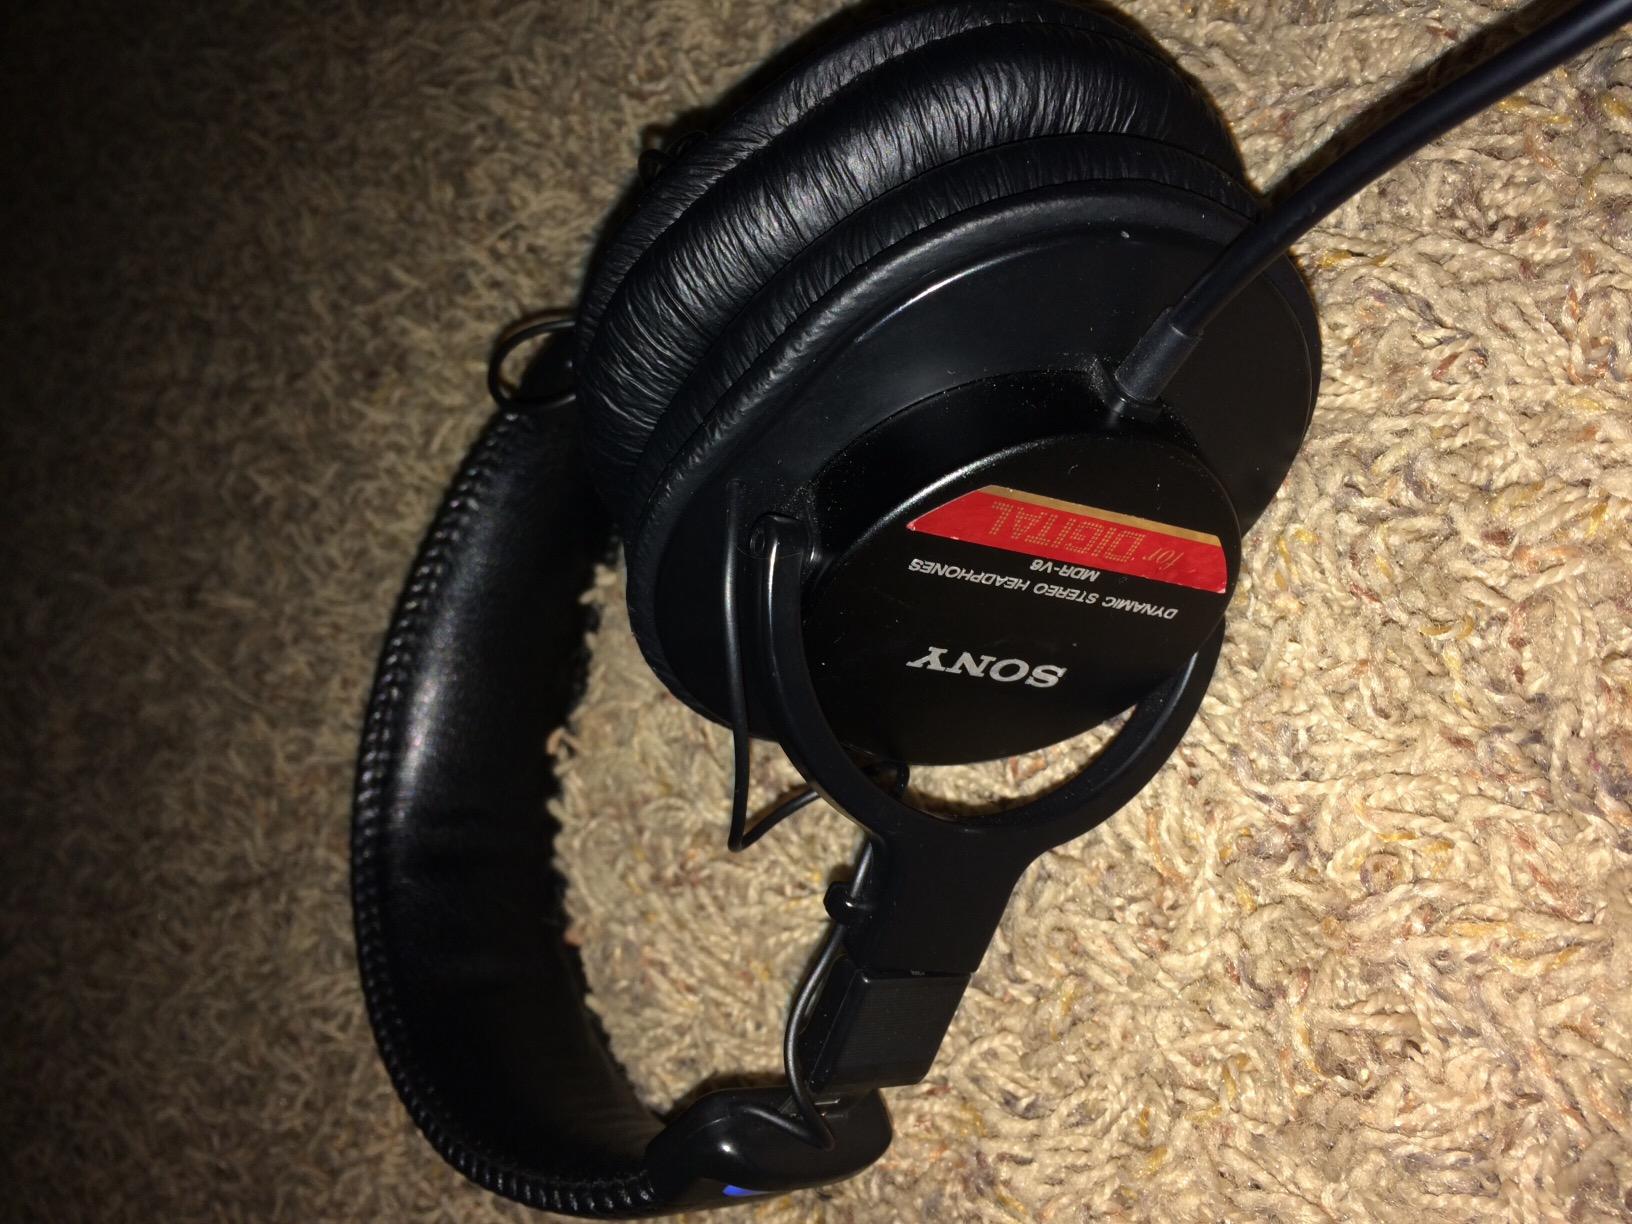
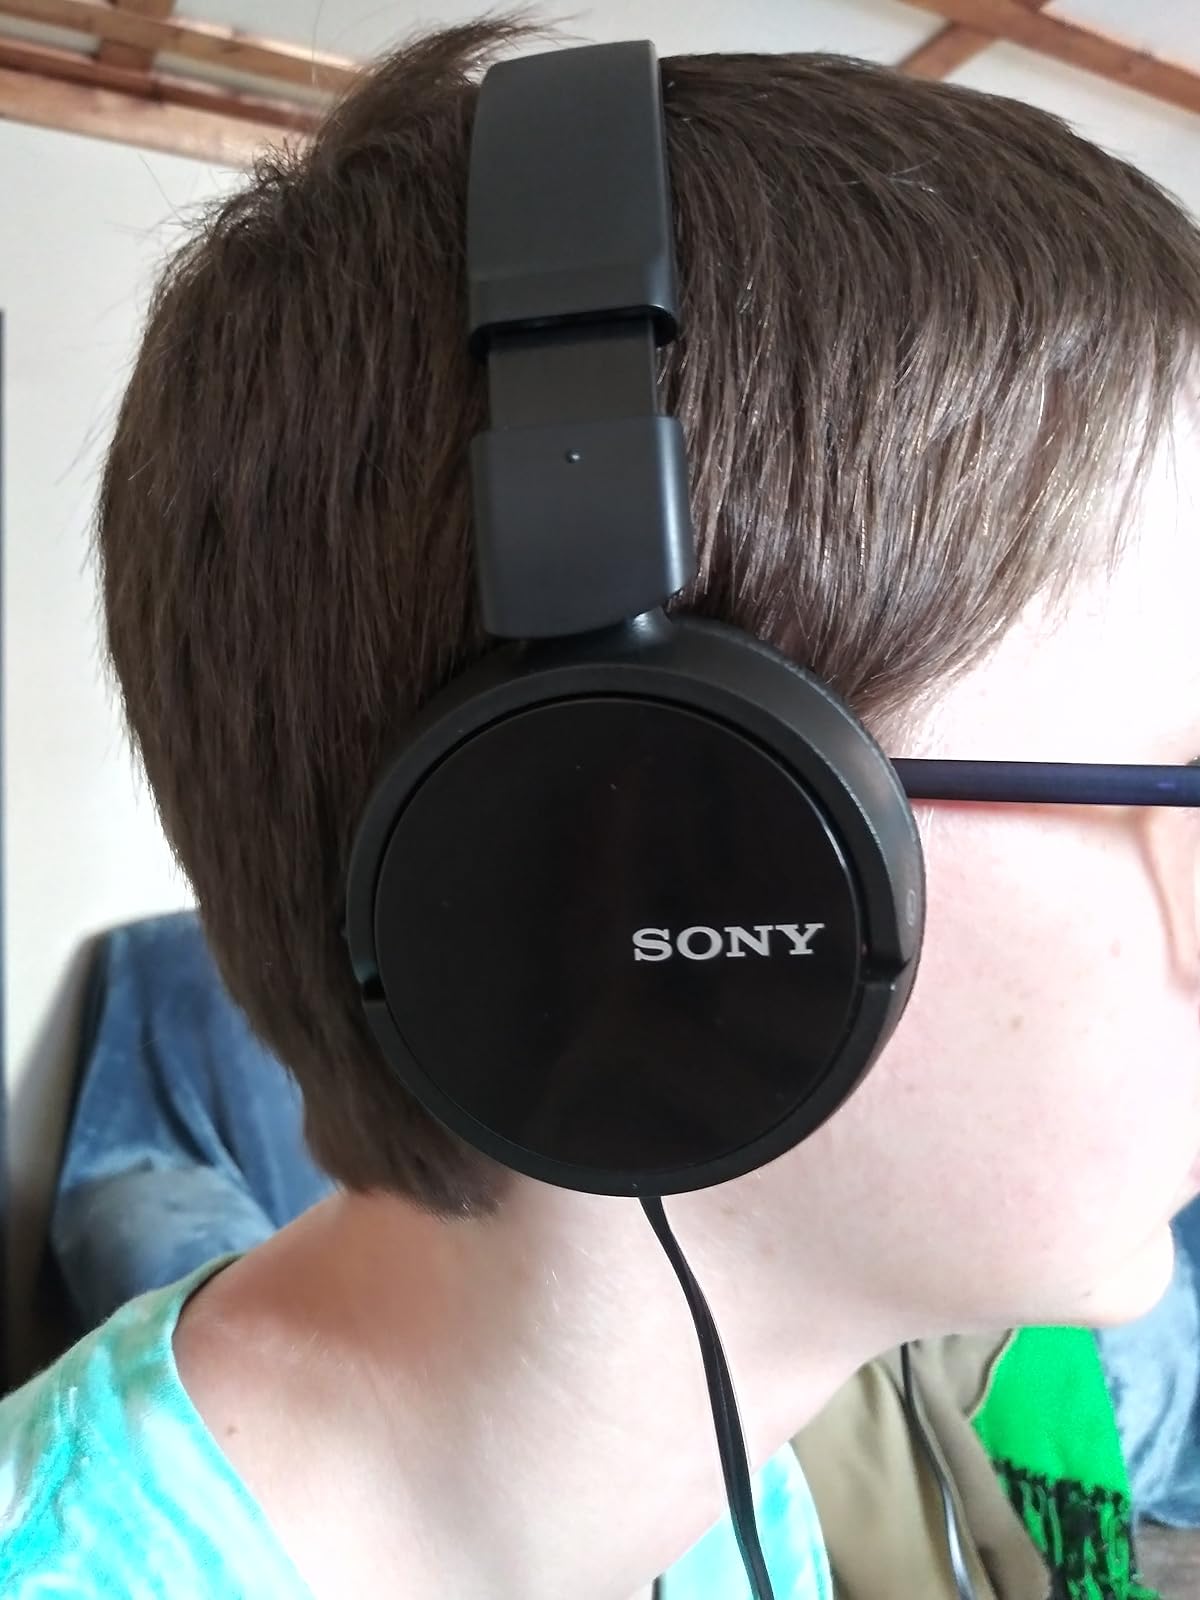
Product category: headphones
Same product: no